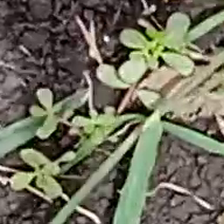
Weed species: Graceful_Sandmart_(Euphorbia hypericifolia)